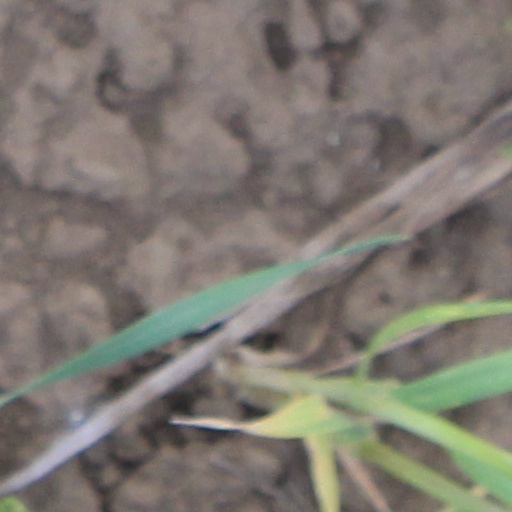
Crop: wheat